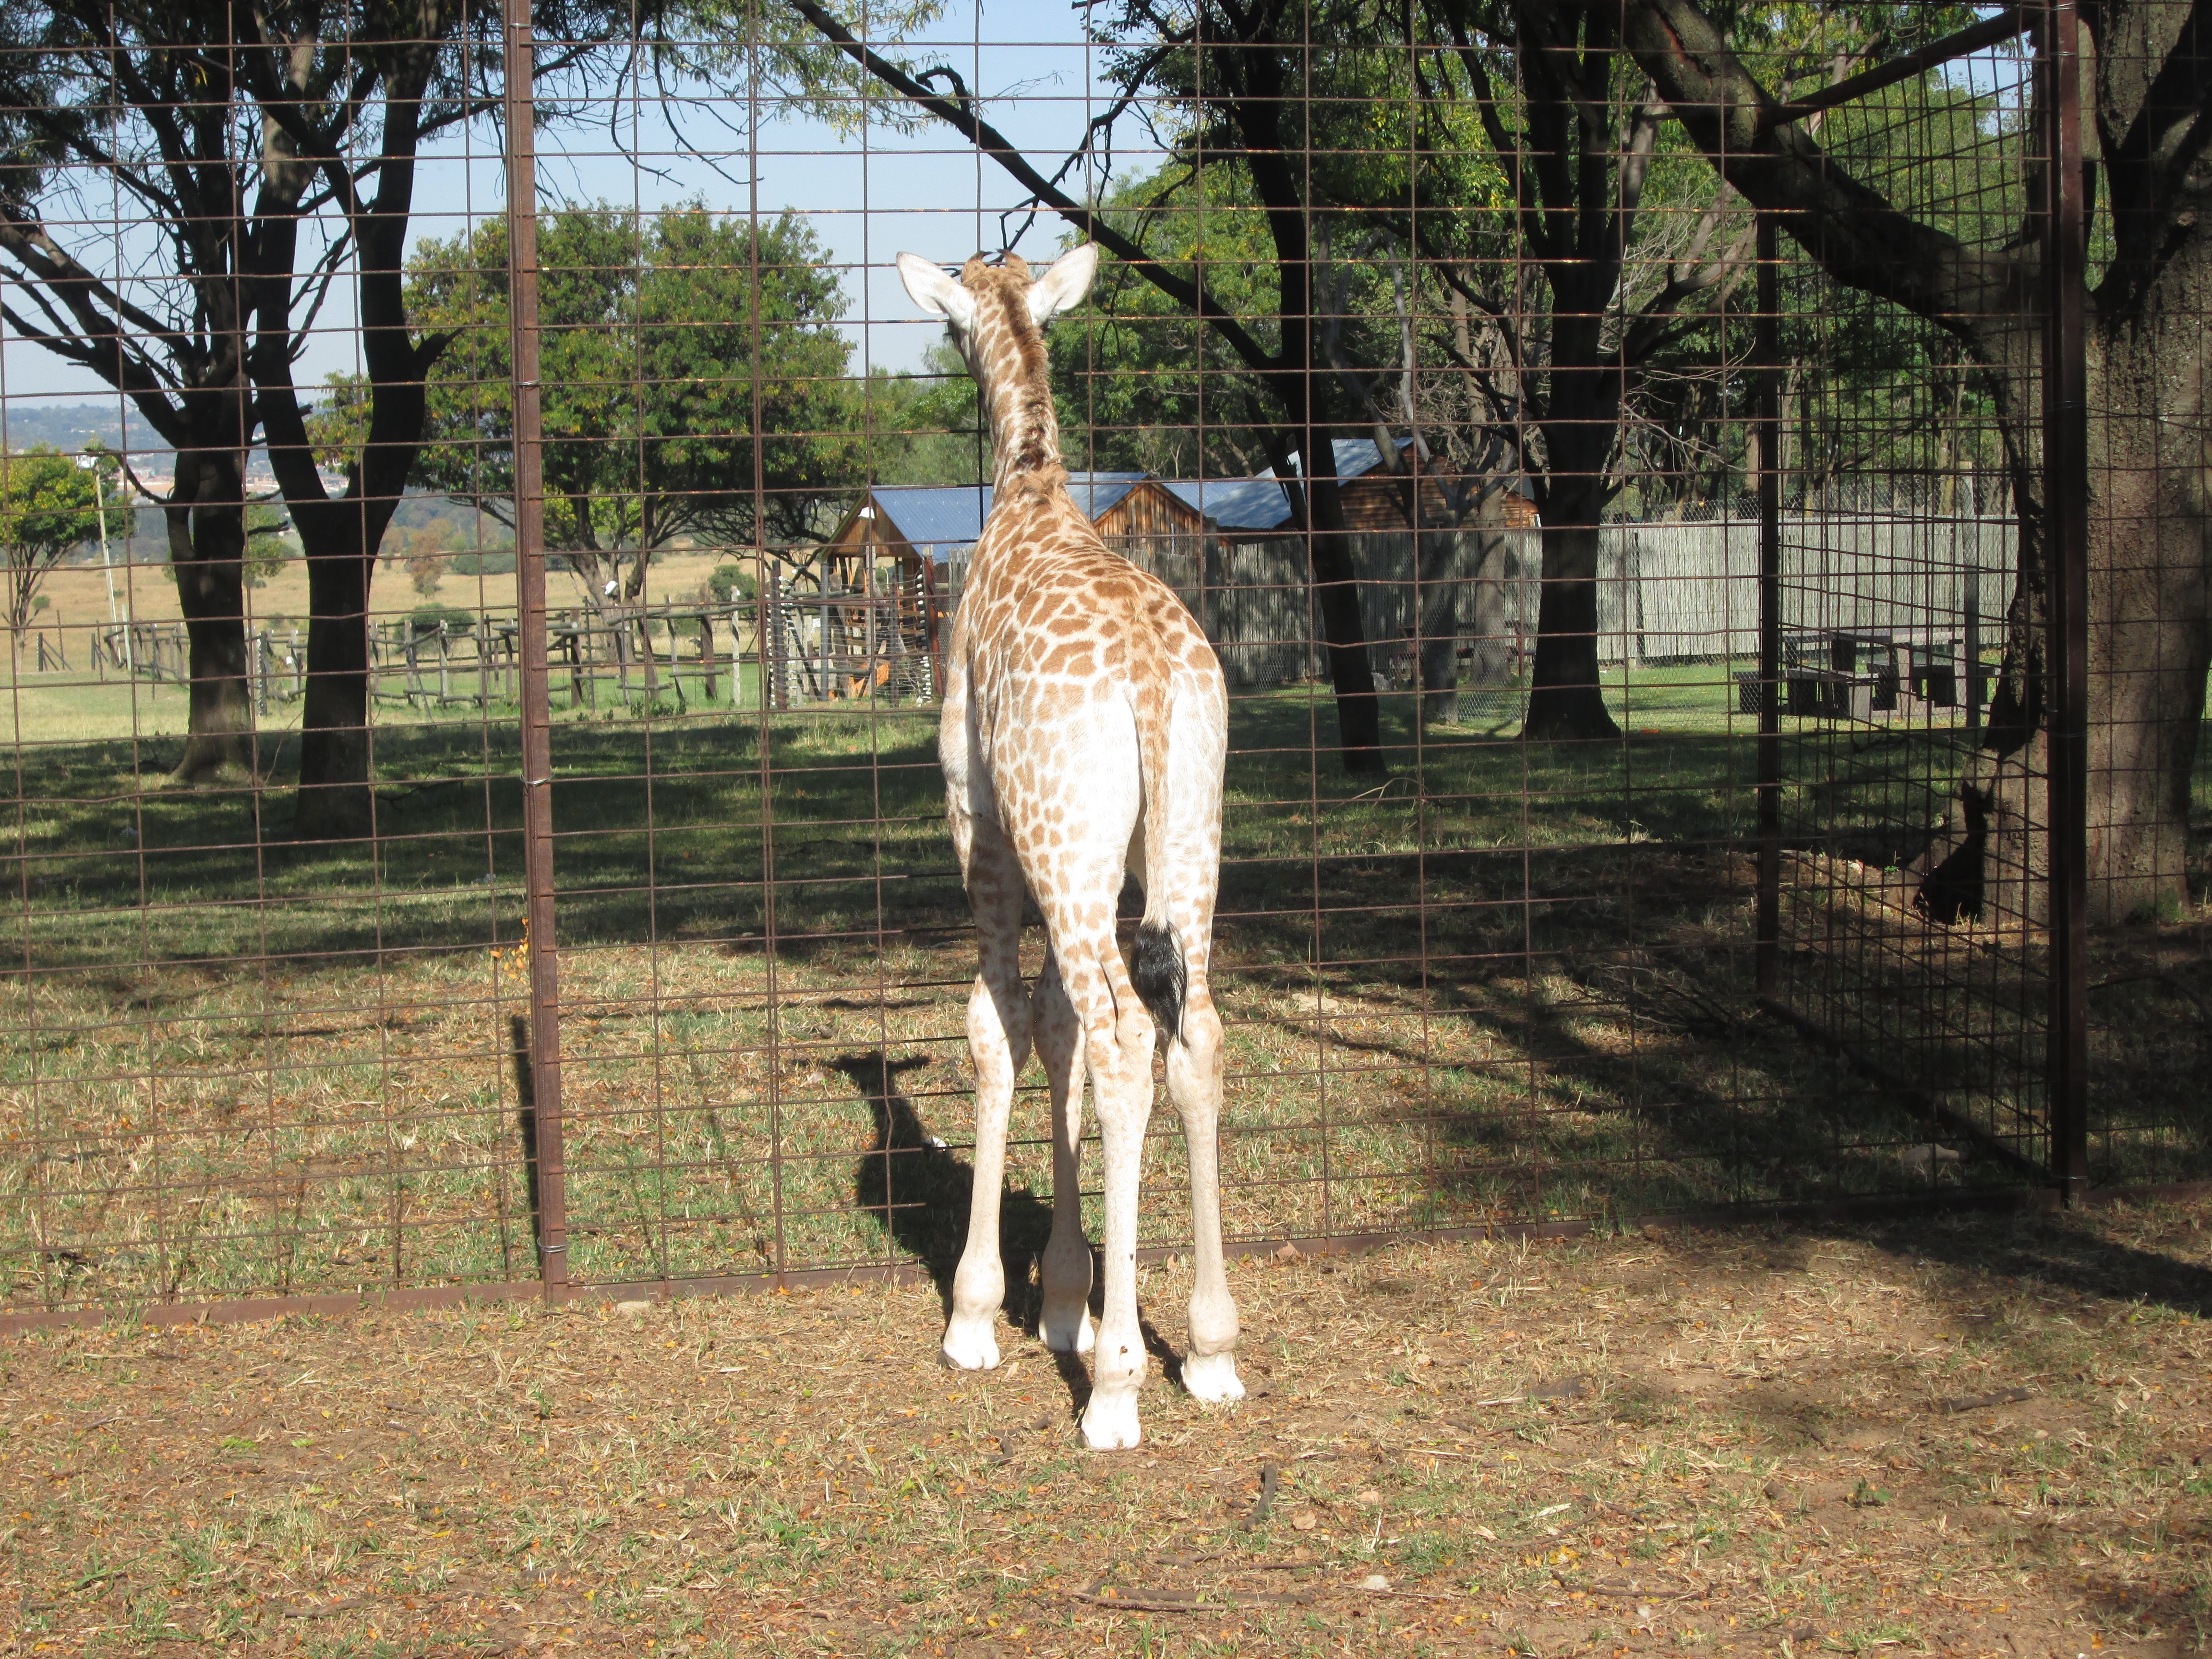
wildlife, zoo, park, mammal, fauna, savanna, giraffe, south africa, giraffidae